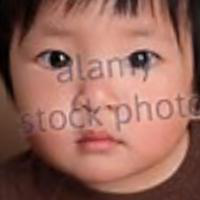
Age group: age 01-10